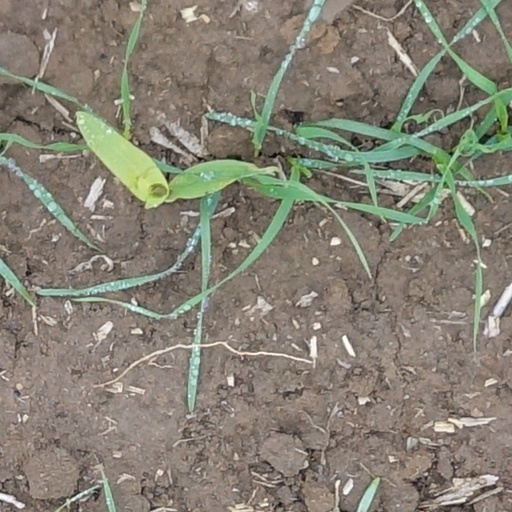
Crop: wheat